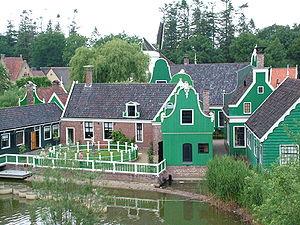
L’écomusée des Pays-Bas est un musée néerlandais de plein air situé à Arnhem. Il offre un aperçu des conditions de vie aux Pays-Bas sur les 350 dernières années.